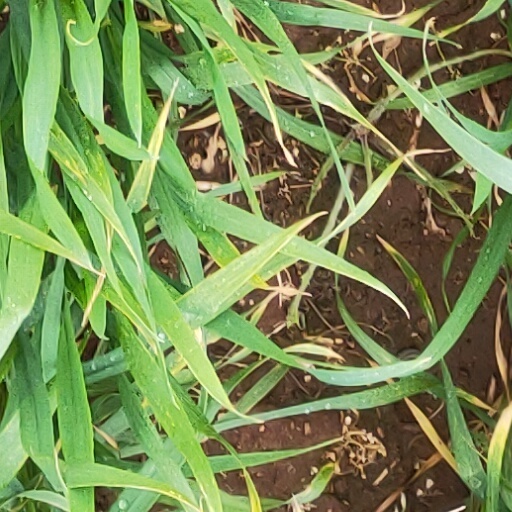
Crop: wheat